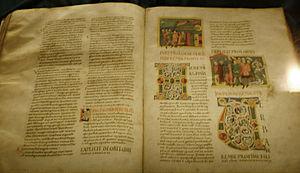
Une bible atlantique est un manuscrit de la Bible enluminé, de grande dimension exécuté dans l'Italie centrale entre le milieu du XIᵉ siècle et la seconde moitié du XIIᵉ siècle. Produit dans le contexte de la réforme grégorienne, elles contribuaient à promouvoir la primauté du texte biblique dans la propagation de la réforme en Italie et dans l'Europe médiévale en général. Une centaine de manuscrits de ce type sont encore recensés dans le monde.